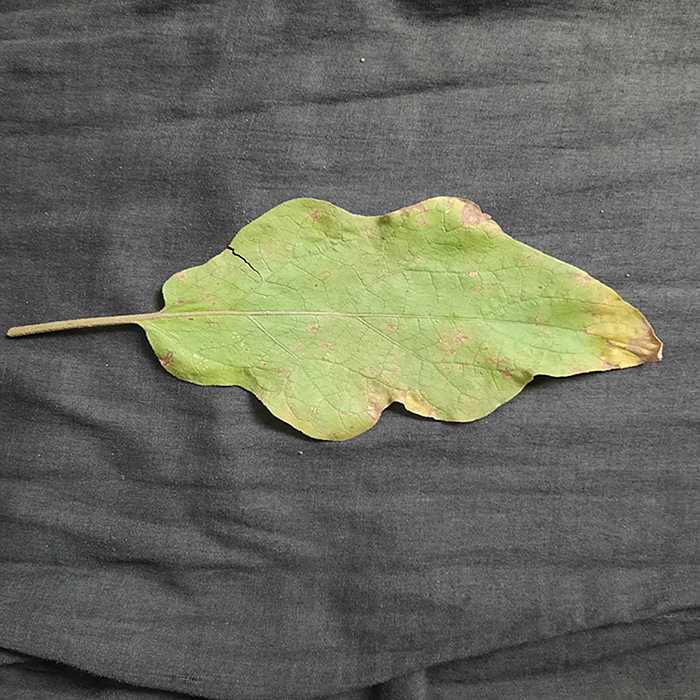
Plant: Eggplant
Label: Eggplant Cercopora leaf spot